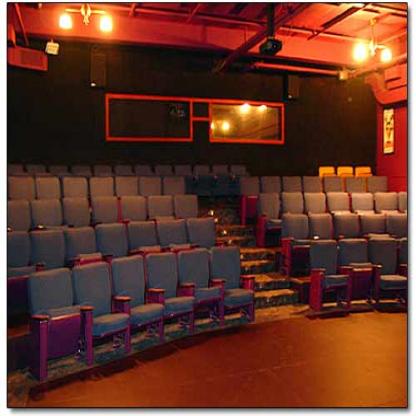
Scene: Indoor